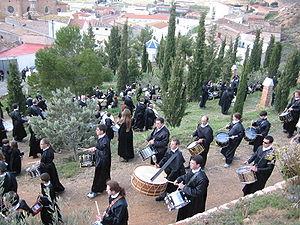
La Route du tambour et de la grosse caisse désigne neuf localités appartenant à la province de Teruel dans la comarque du Bajo Aragón, en Espagne. Dans ces villages, on peut suivre pendant la Semaine sainte une route exceptionnelle par la façon spéciale qu'ont les habitants de célébrer la Passion du Christ. C'est une coutume provenant probablement de quelque cérémonie ancestrale, bien que l'on dise qu'elle provienne du Moyen Âge, quand les chevaliers des Ordres Militaires amenèrent dans ces terres ces deux instruments de percussion.
Fiesta de Interés Turístico Nacional est le nom honorifique donné aux événements et aux fêtes qui se déroulent en Espagne dans un intérêt plutôt touristique.